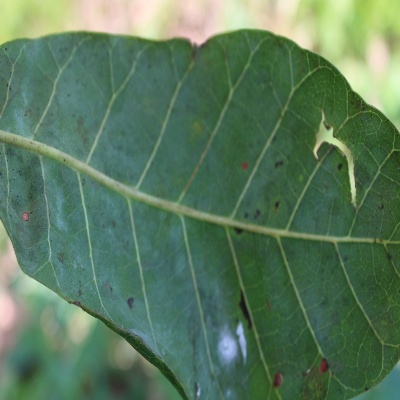
Crop: Cashew
Condition: anthracnose